Géza Horváth (composer)

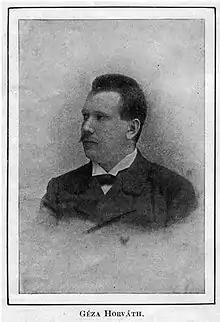
Géza Horváth

Géza Horváth attended music school in his hometown of Komárom and became a full-time musician at the age of 18. He studied at the Vienna Conservatory and passed the state music teacher examination in 1892. After a few years as a music teacher, Horvath opened his own private music school. Around 1911 he was active as President of the committee of licensed music school owners. After his death in 1925, the private music school Horvath (Hirschengasse 15, 1060 Vienna) was continued by his daughter Blanca Horvath.